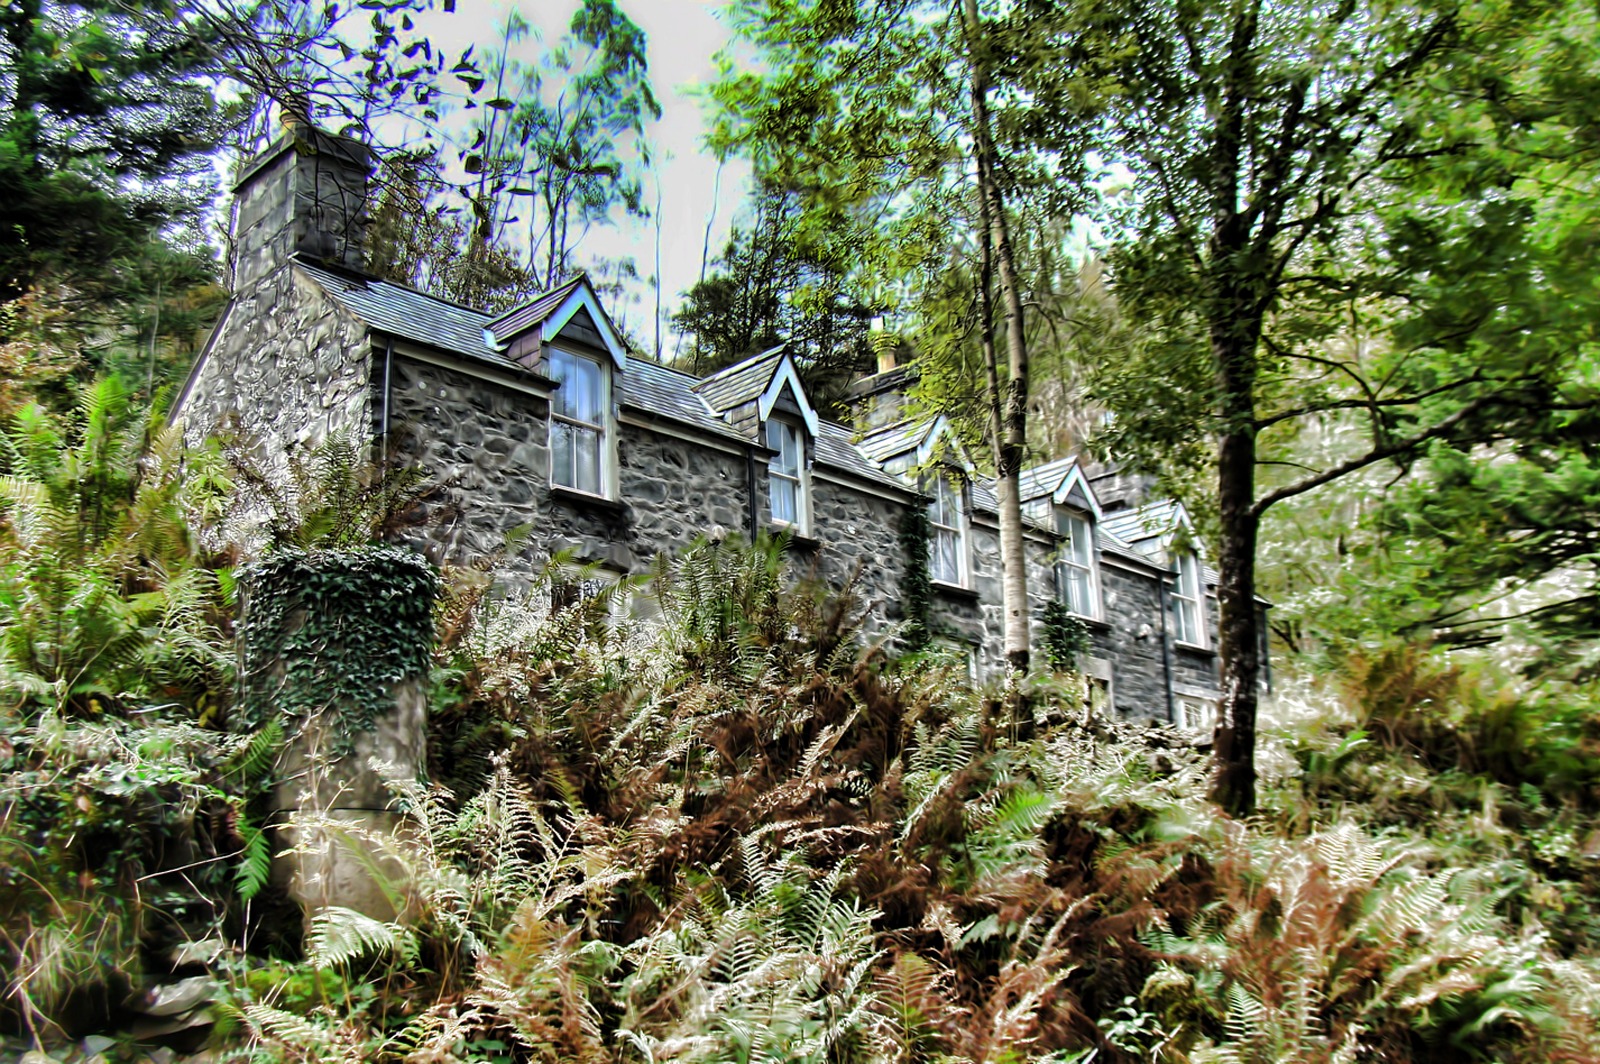
tree, forest, trail, house, hill, flower, roof, home, village, autumn, garden, ruins, homes, maison, woodland, rural area